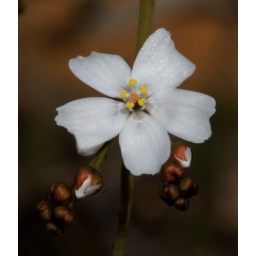
A giant plant maybe, but the flowers are small! Grows in damp areas around granite aprons creeks etc.